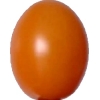
Label: tomato_cherry_orange